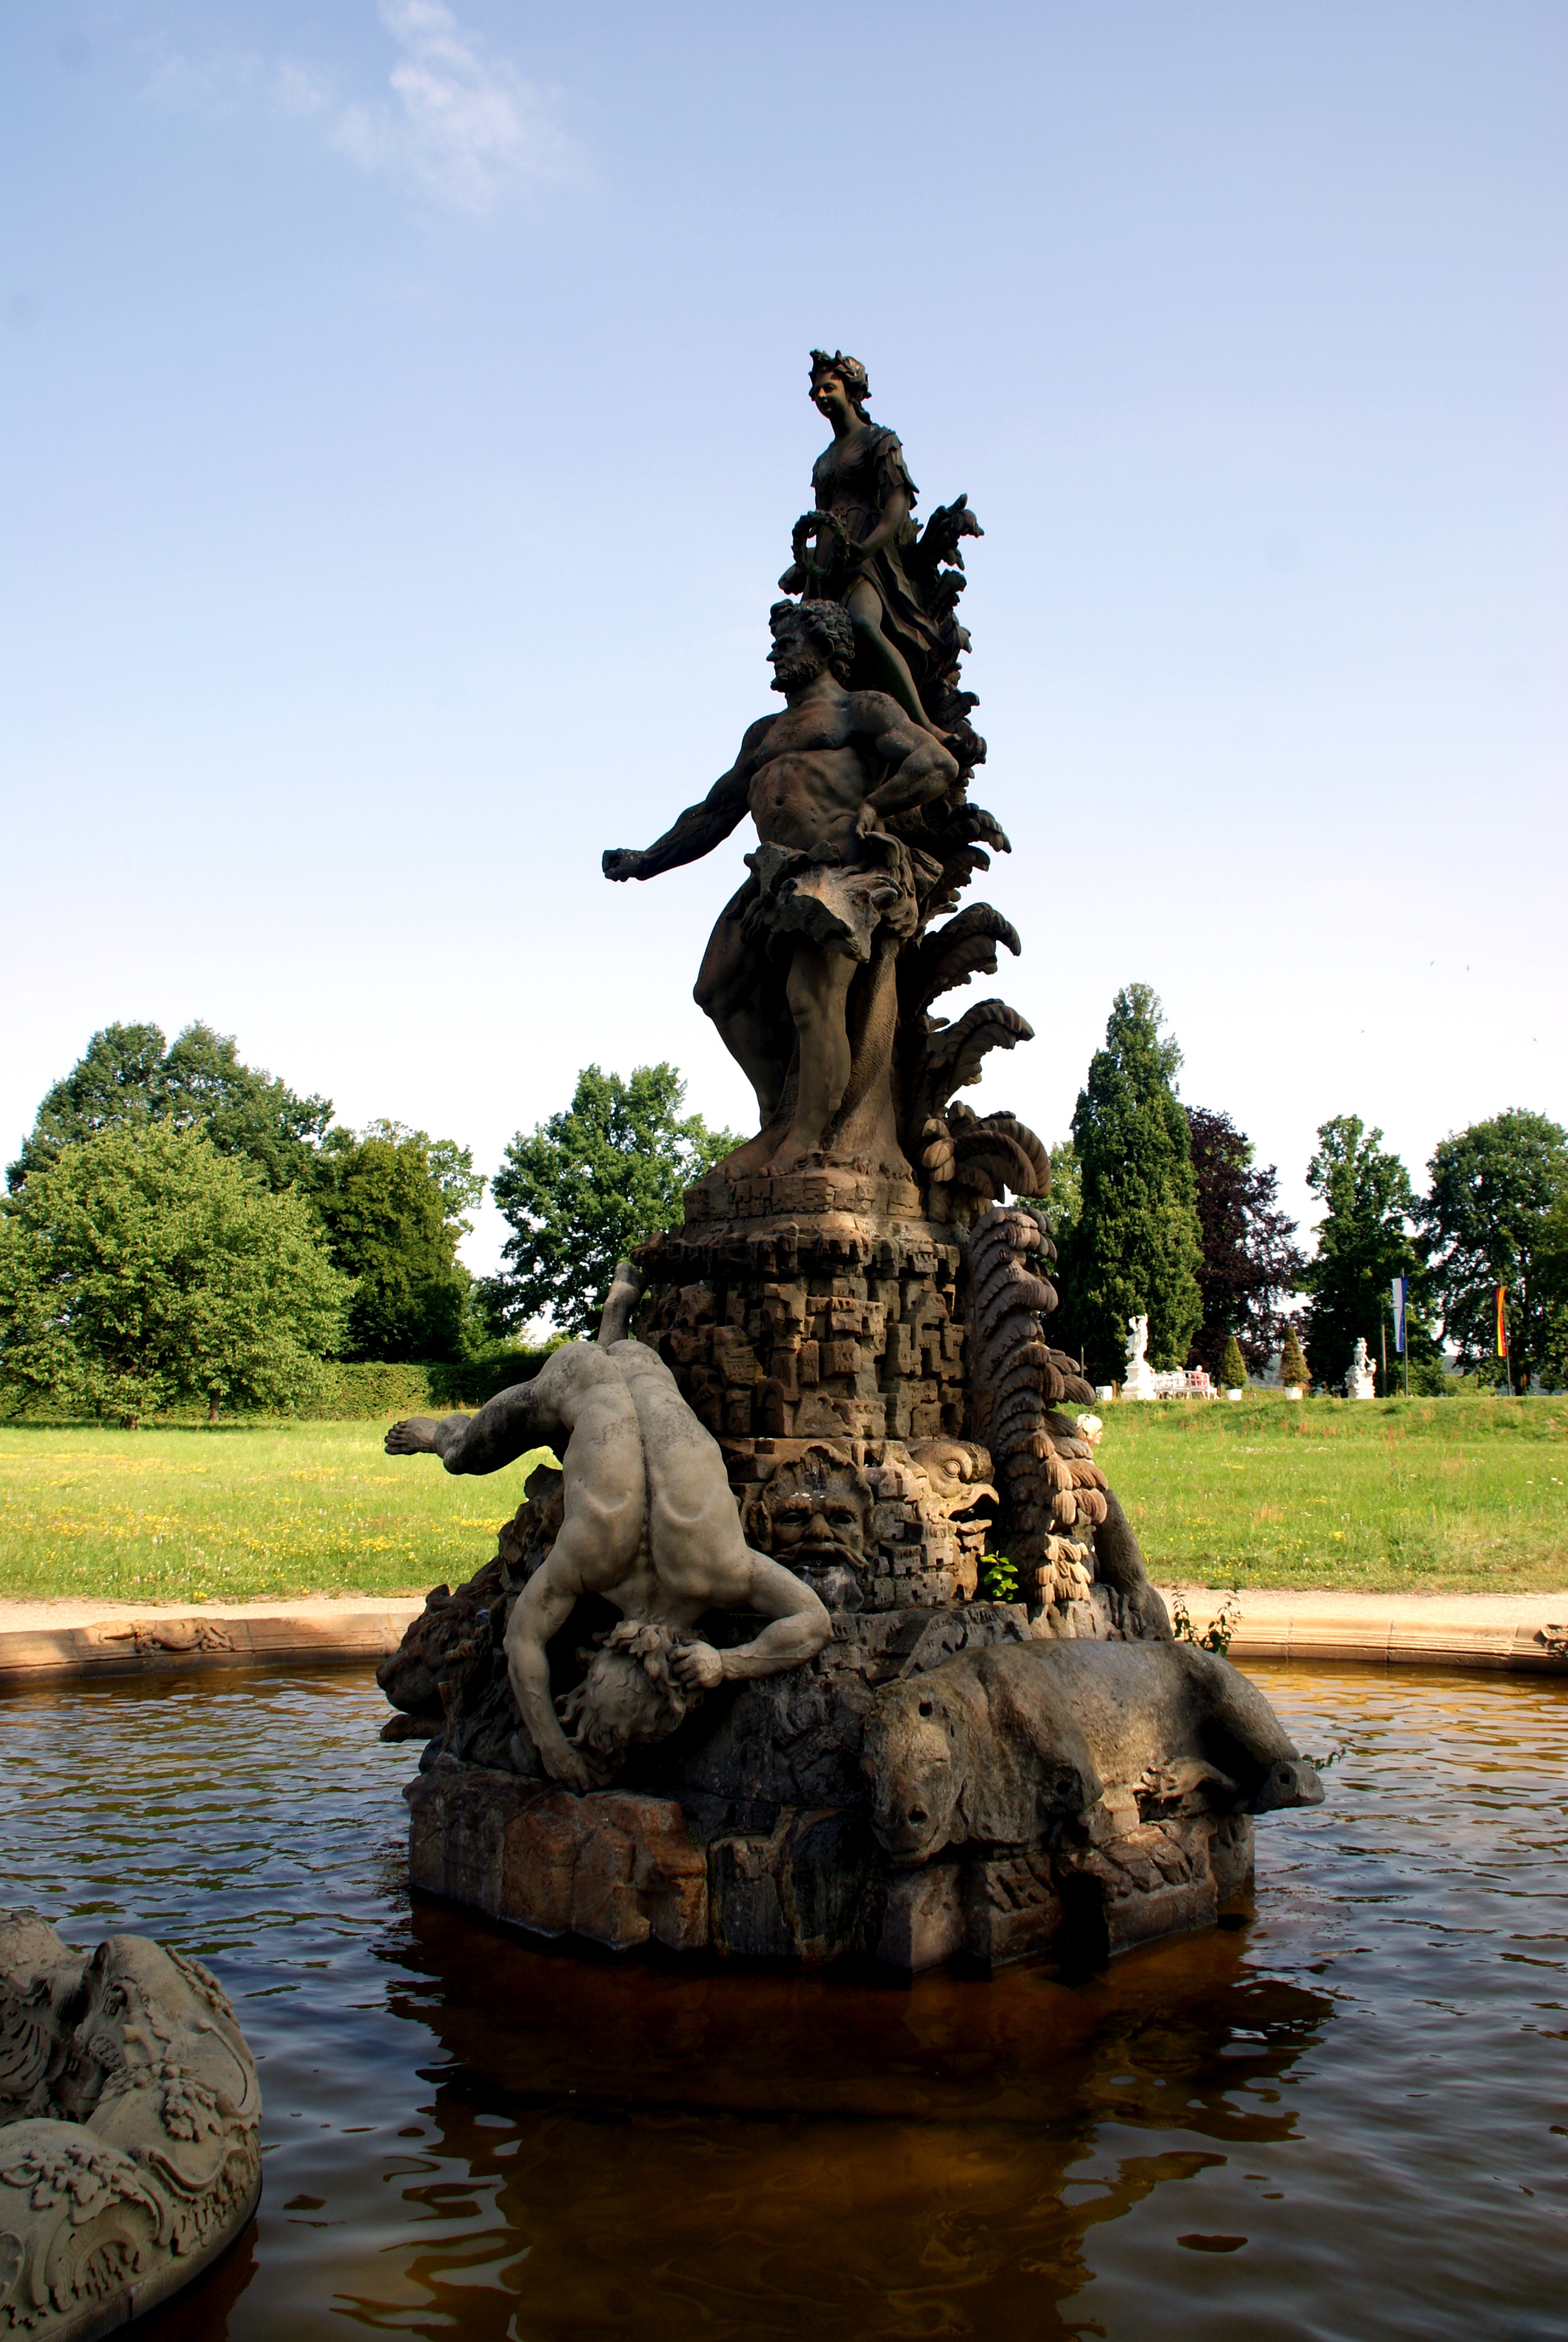
tree, monument, statue, garden, places of interest, sculpture, art, temple, fountain, middle ages, water feature, thuringia germany, still image